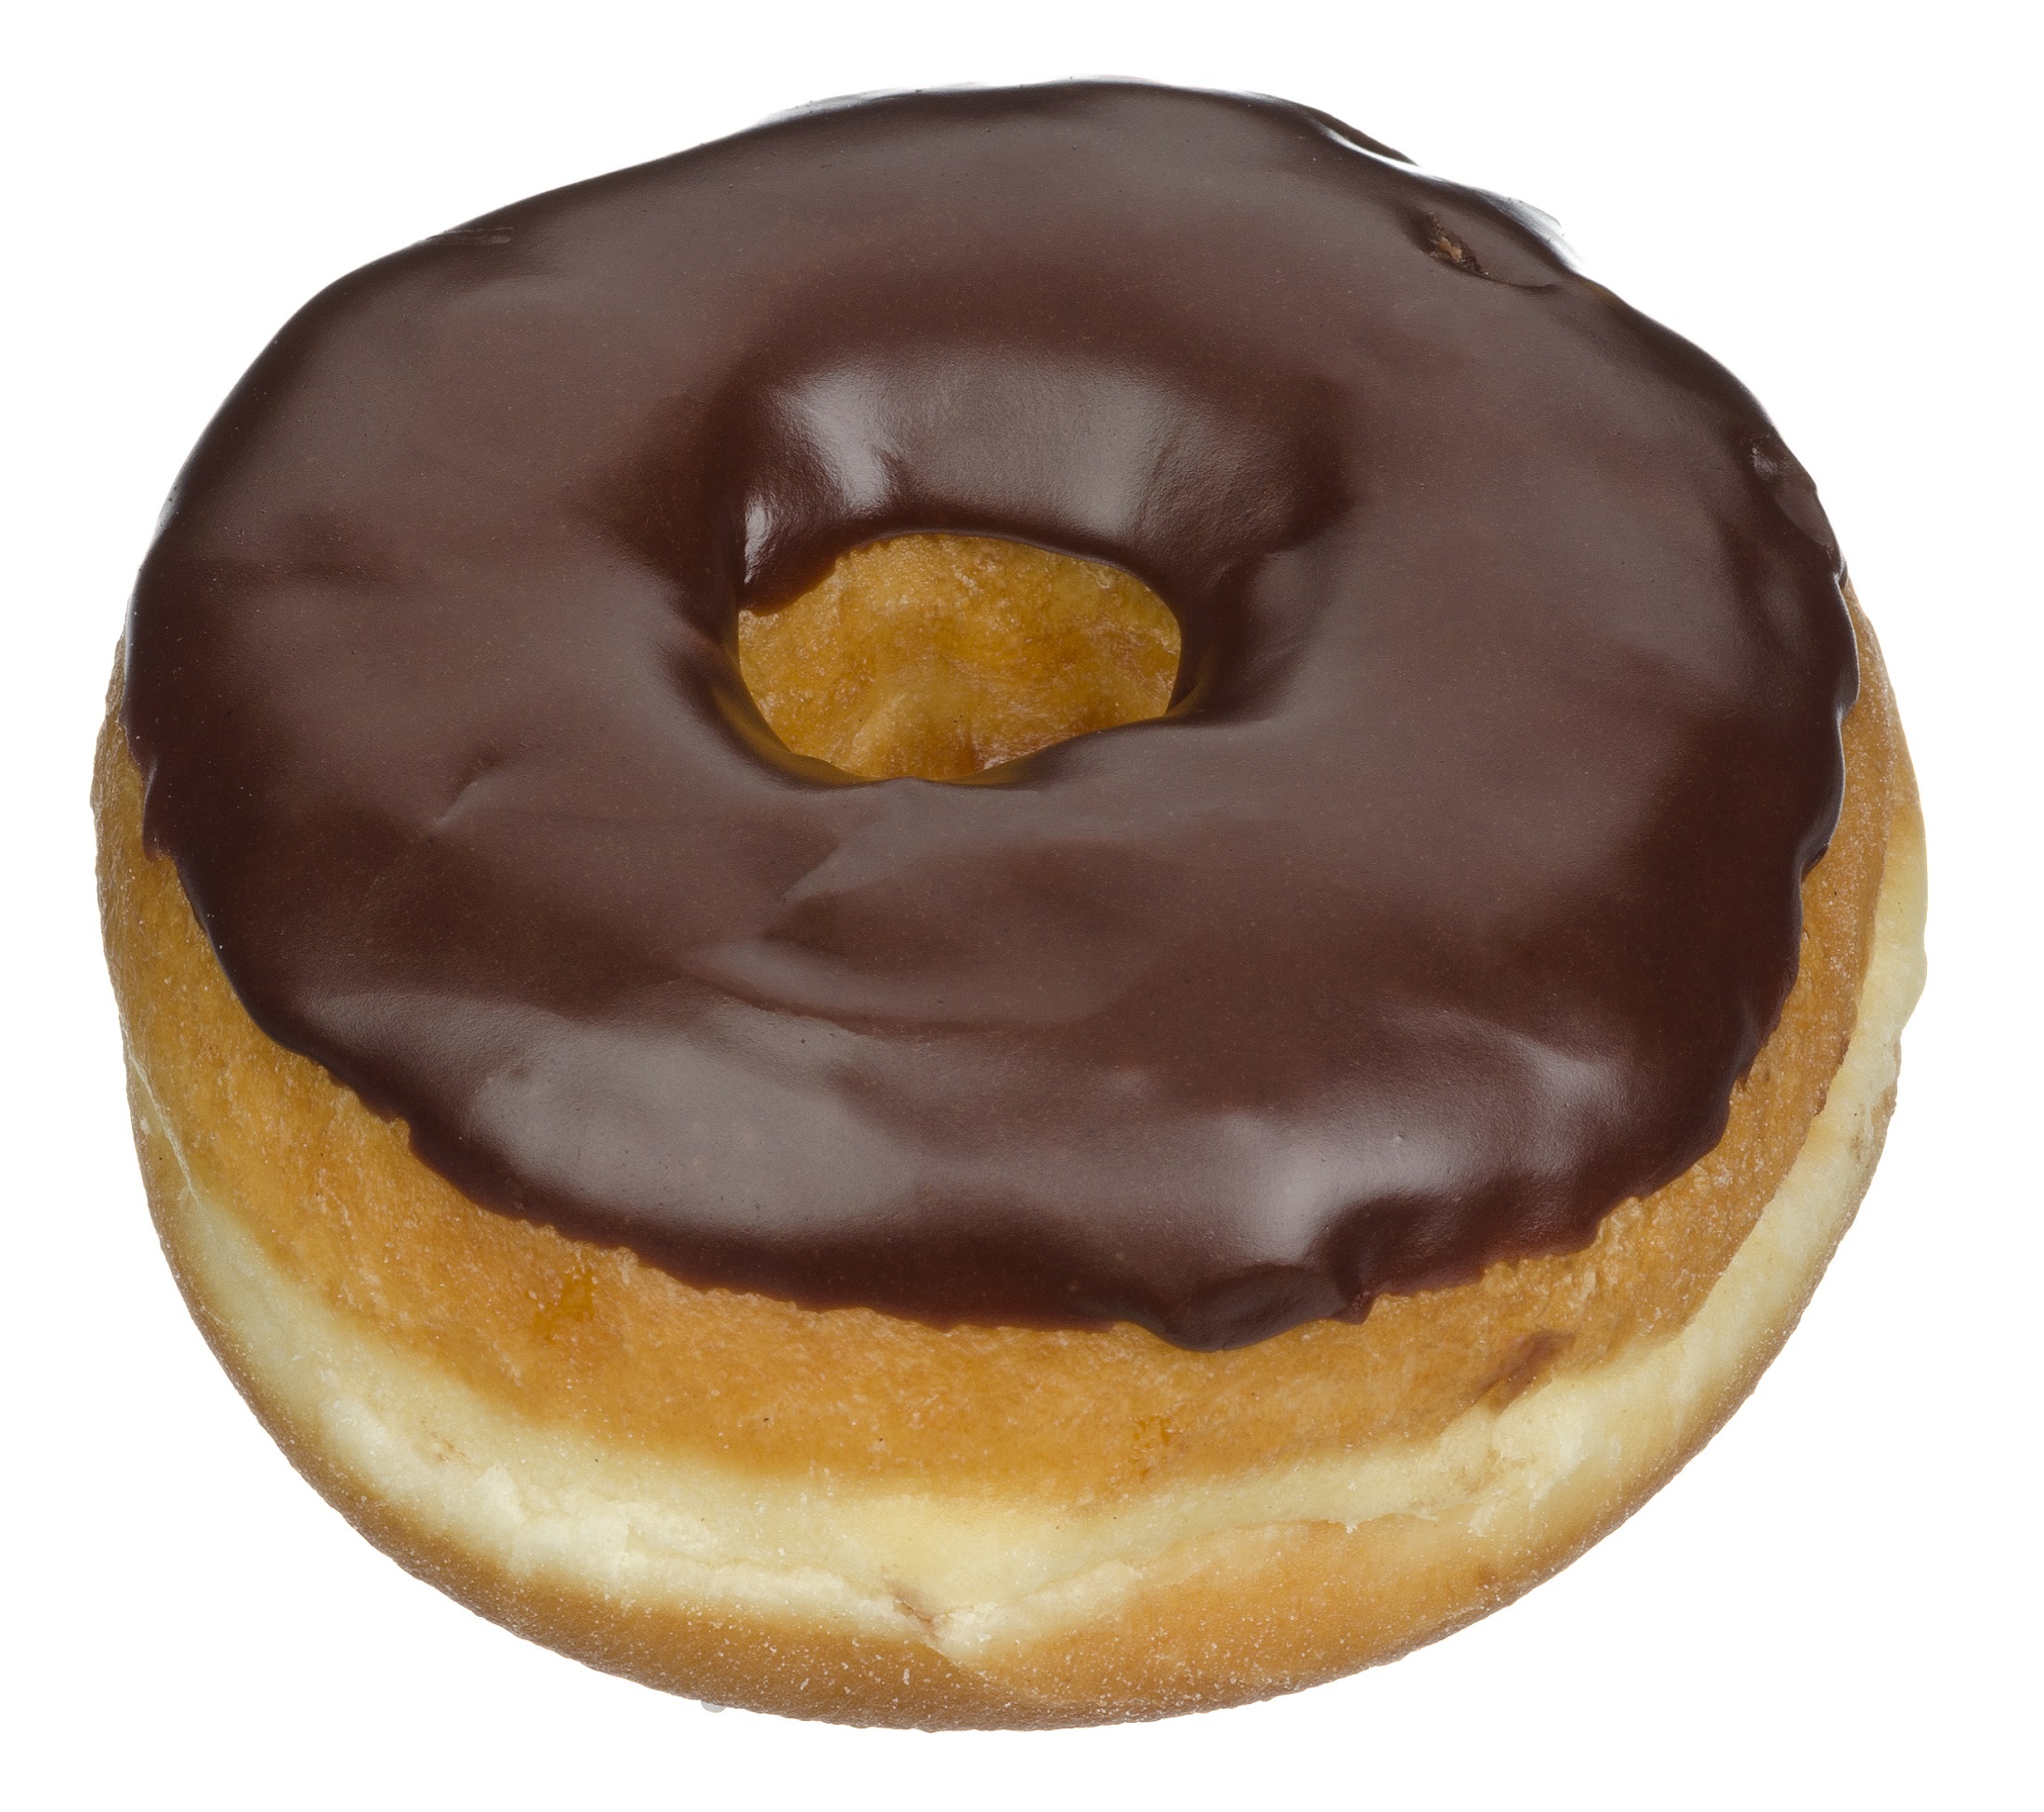
sweet, hole, food, breakfast, snack, dessert, cuisine, delicious, pastry, donut, doughnut, calories, icing, iced, treat, cheesecake, baked goods, glaze, carbs, glazed, fattening, chocolate frosting, dunkin donuts